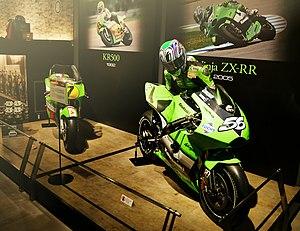
Motos de la marque Kawasaki
Kawasaki Heavy Industries, Ltd. est une multinationale japonaise spécialisée dans la fabrication de motos, d'équipements lourds, d'engins militaires, la construction aérospatiale, la construction ferroviaire et les chantiers navals. L'entreprise est également présente dans la robotique industrielle et les le secteur de l'énergie.